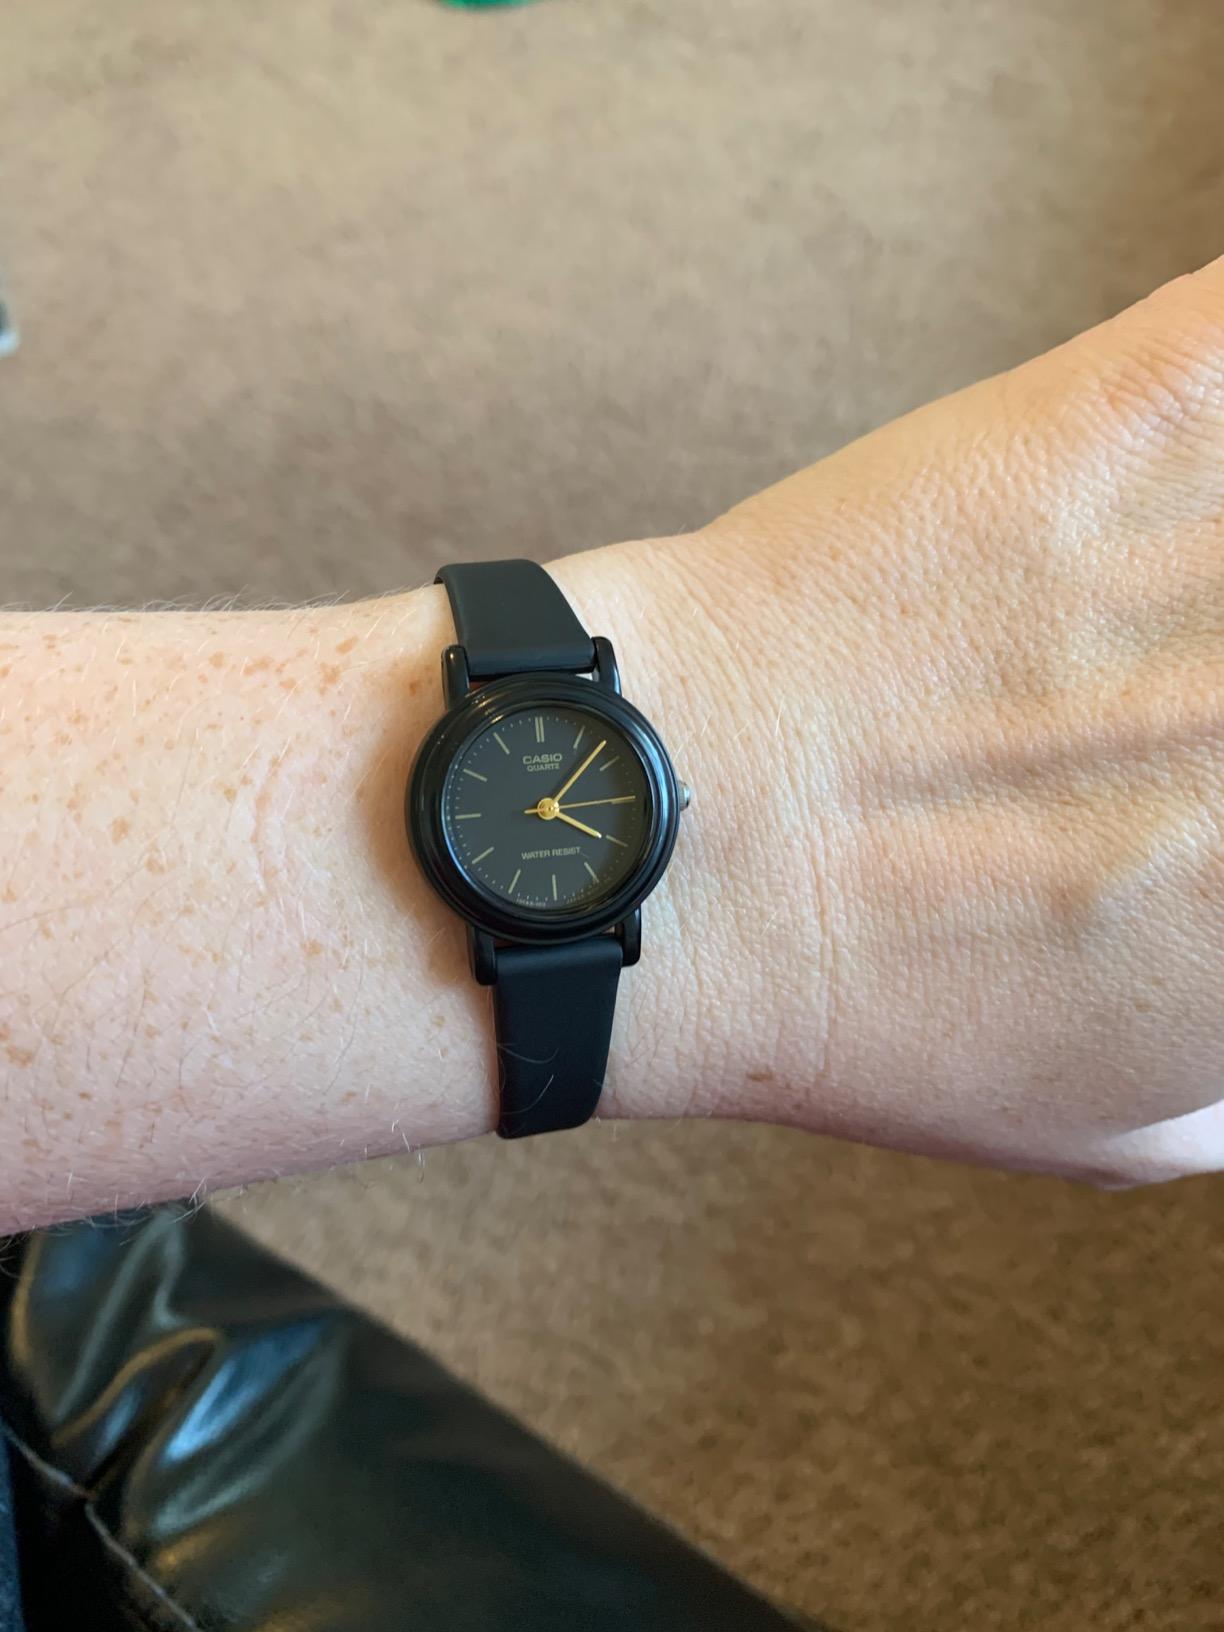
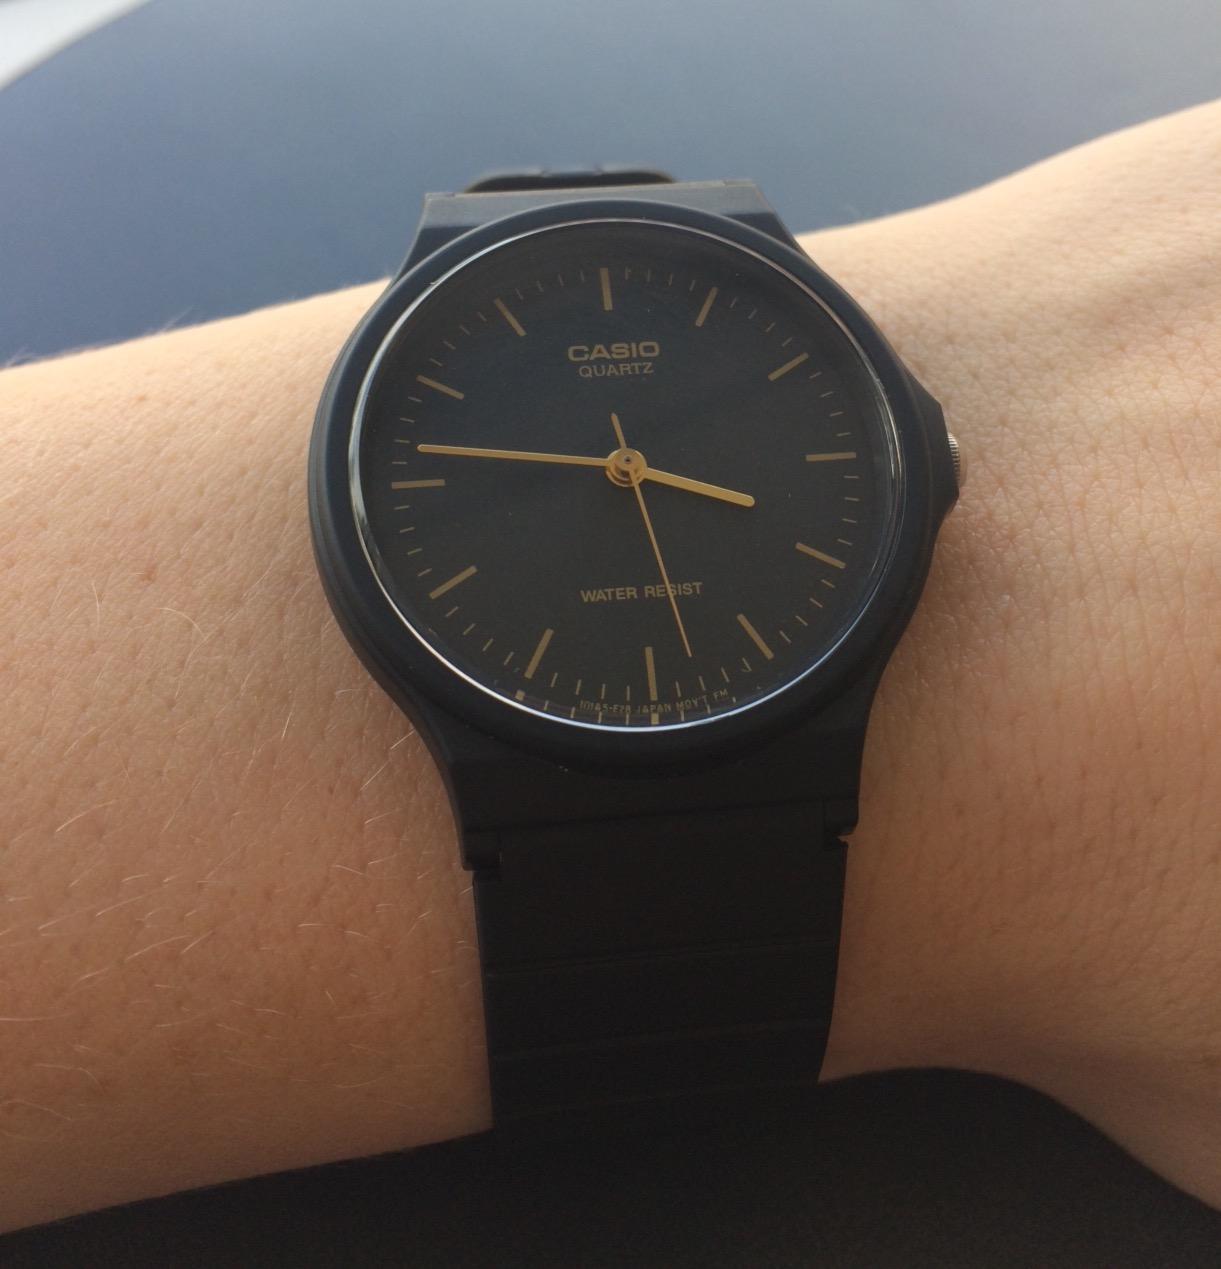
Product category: accessories_watch
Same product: no